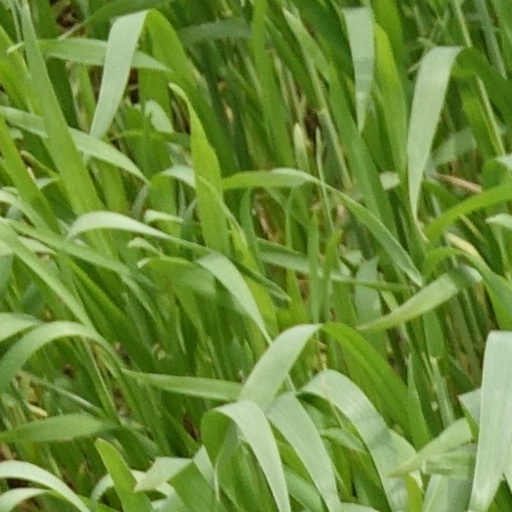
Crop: wheat